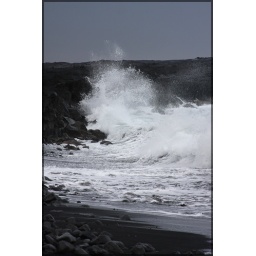
Wonderful surf action at a black sand beach near Kilauea, Hawai'i.